The Tabernacle (Scottsville, Kentucky)

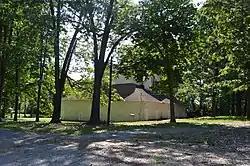

The Tabernacle in Scottsville, Kentucky was built in 1912. It was listed on the National Register of Historic Places in 2001.